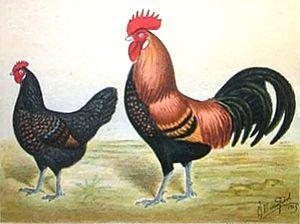
La poule de Drente est une race de poule domestique originaire des Pays-Bas.